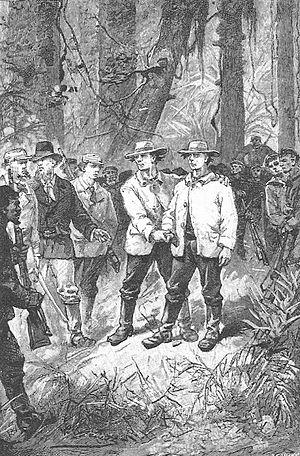
""Nord contre Sud"", Léon Benett"
Nord contre Sud est un roman épique et historique de Jules Verne, paru en 1887.